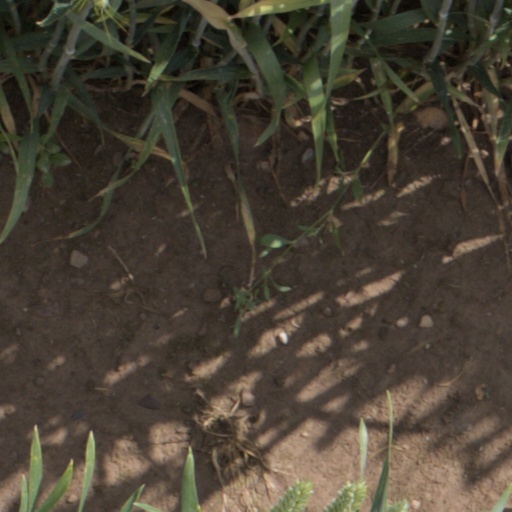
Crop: wheat